Communication in aquatic animals

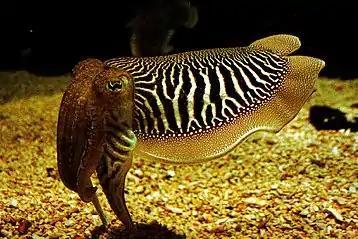
Aggressive zebra pattern display in cuttlefish

Communication occurs when an animal produces a signal and uses it to influence the behavior of another animal. A signal can be any behavioral, structural or physiological trait that has evolved specifically to carry information about the sender and/or the external environment and to stimulate the sensory system of the receiver to change their behavior. A signal is different from a cue in that cues are informational traits that have not been selected for communication purposes. For example, if an alerted bird gives a warning call to a predator and causes the predator to give up the hunt, the bird is using the sound as a signal to communicate its awareness to the predator. On the other hand, if a rat forages in the leaves and makes a sound that attracts a predator, the sound itself is a cue and the interaction is not considered a communication attempt.